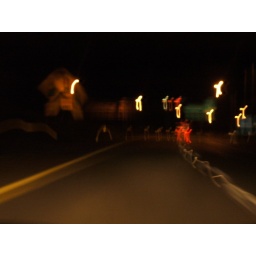
There is a &amp;quot;stop light ahead&amp;quot; sign and a car in this photo.